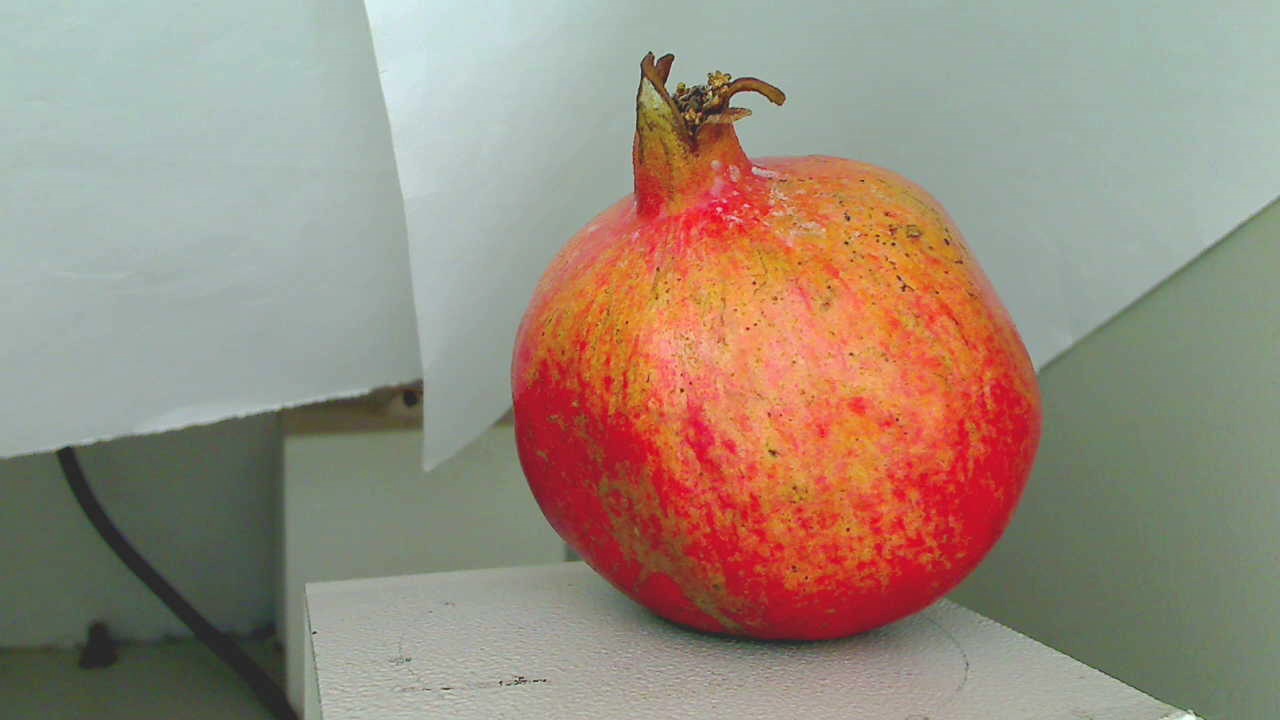
Grade: grade-2
Quality: quality-4